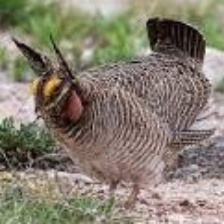
Species: GREATER PRAIRIE CHICKEN
Scientific name: TYMPANUCHUS CUPIDO